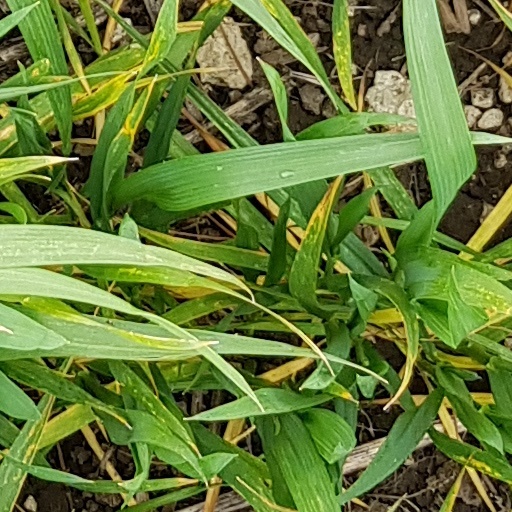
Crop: wheat